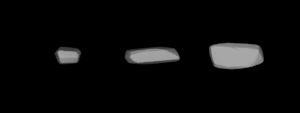
(2156) Kate est un astéroïde de la ceinture principale d'astéroïdes.